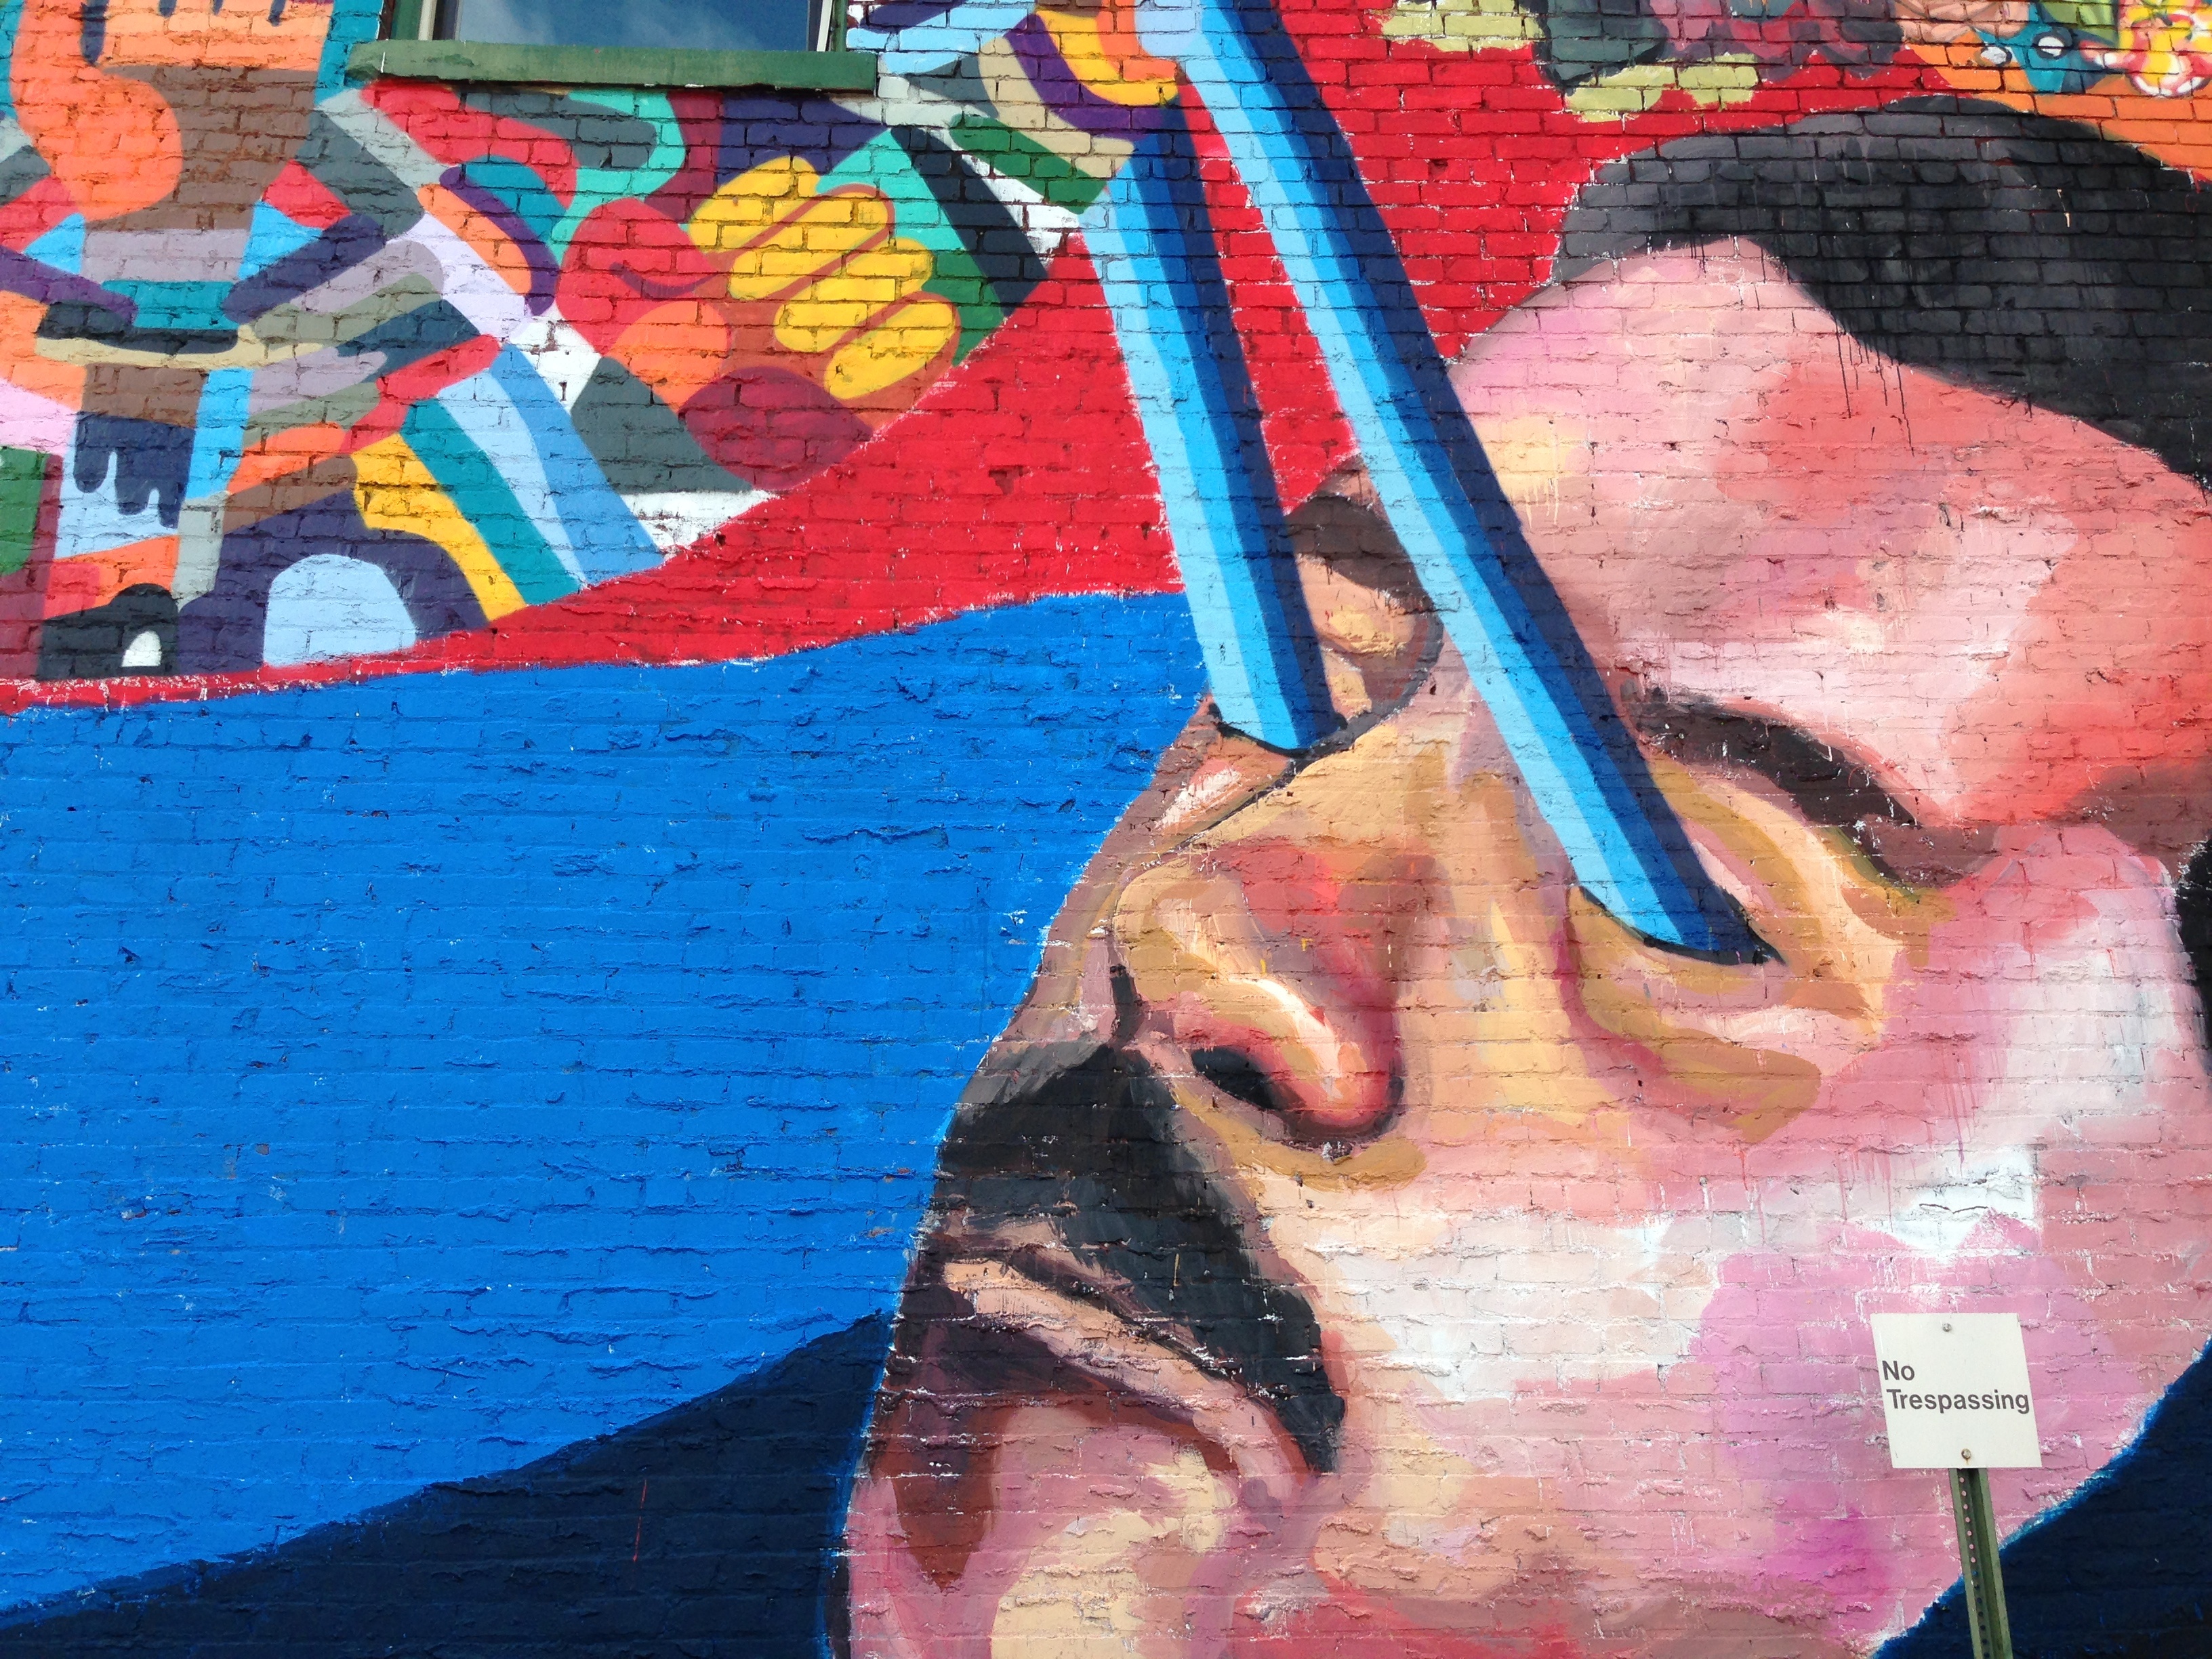
painting, art